Machine de Marly

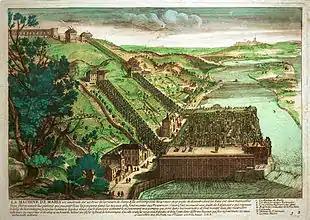
Engraved view of the Machine de Marly, looking downriver

THE MACHINE OF MARLY is built on an arm of the Seine river. It consists of 14 wheels of 30 Paris feet [] in diameter, the axles of which have two cranks, one which moves the pistons which push the water into the pipes and raise it up to the first reservoir; the other moves a system of crossarm levers which run the length of the mountain up to the highest reservoir. These crossarms power the pumps which are in the reservoirs and pump the water from the lower reservoir to the upper and from there to the top of the tower which is at the summit of the mountain, from where it runs over a large aqueduct which feeds different pipes to furnish all the waters of Versailles and Marly."